Lady!!

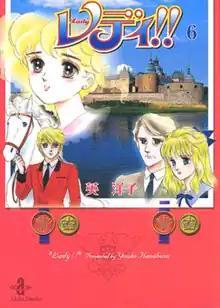
Cover of the sixth manga volume (1989)

is a Japanese manga series written and illustrated by Youko Hanabusa. It was published by Akita Shoten in the "shōjo" manga magazine "Hitomi Comics" from 1987 to 1993 and collected in 12 tankoubon volumes. The manga series was adapted into two anime television series, entitled, "Lady Lady!!" and its sequel "Hello! Lady Lynn", produced by Toei Animation.